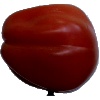
Label: Tomato Heart 1